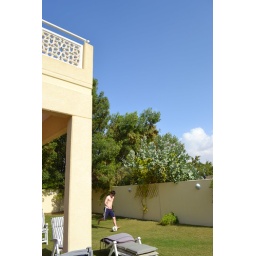
My bro messing about with the football in the garden. That sky is blue y'all!